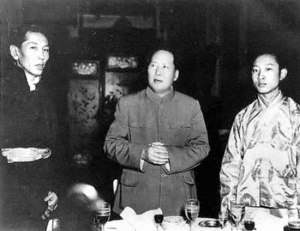
Syttenpunktsoverenskomsten / Bestridelse af aftalens gyldighed
10. Panchen Lama, Mao, og Ngapoi Ngawang Jigme markerer Syttenpunkts-overenskomsten ved en banket, 24, maj 1951.
Aftalen mellem den Centrale Folkeregering og den lokale regering i Tibet om foranstaltninger til fredelig Befrielse af Tibet, eller forkortet Syttenpunktsoverenskomsten om fredelig Befrielse af Tibet er et dokument, hvorved delegerede fra den 14. Dalai Lama, leder af de facto-staten Tibet, indgik en aftale i 1951 med den centrale regering i den nyetablerede Folkerepublikken Kina om at bekræfte kinesisk suverænitet over Tibet.